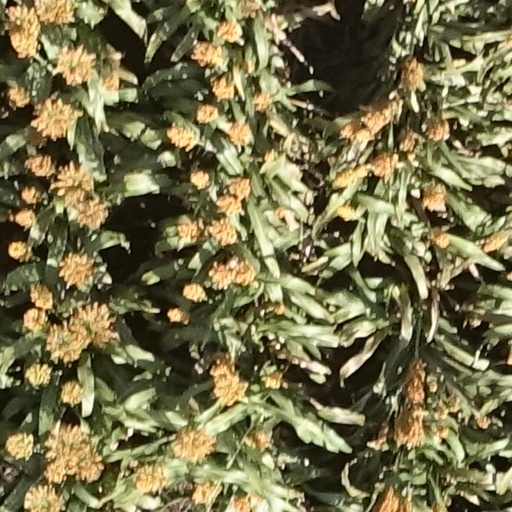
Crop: sorghum